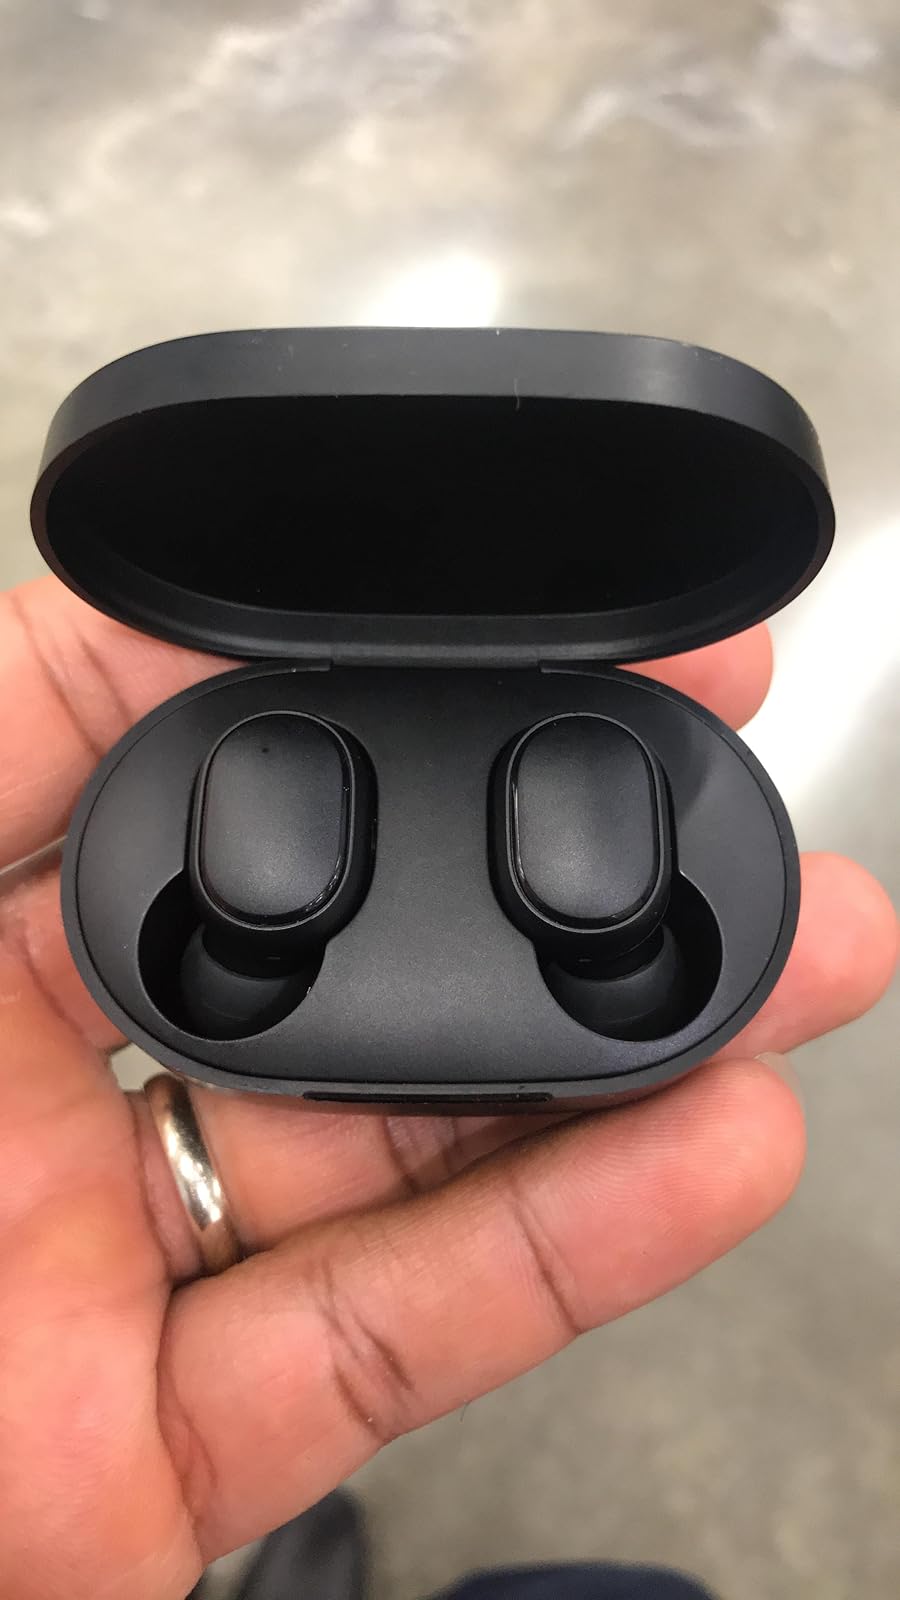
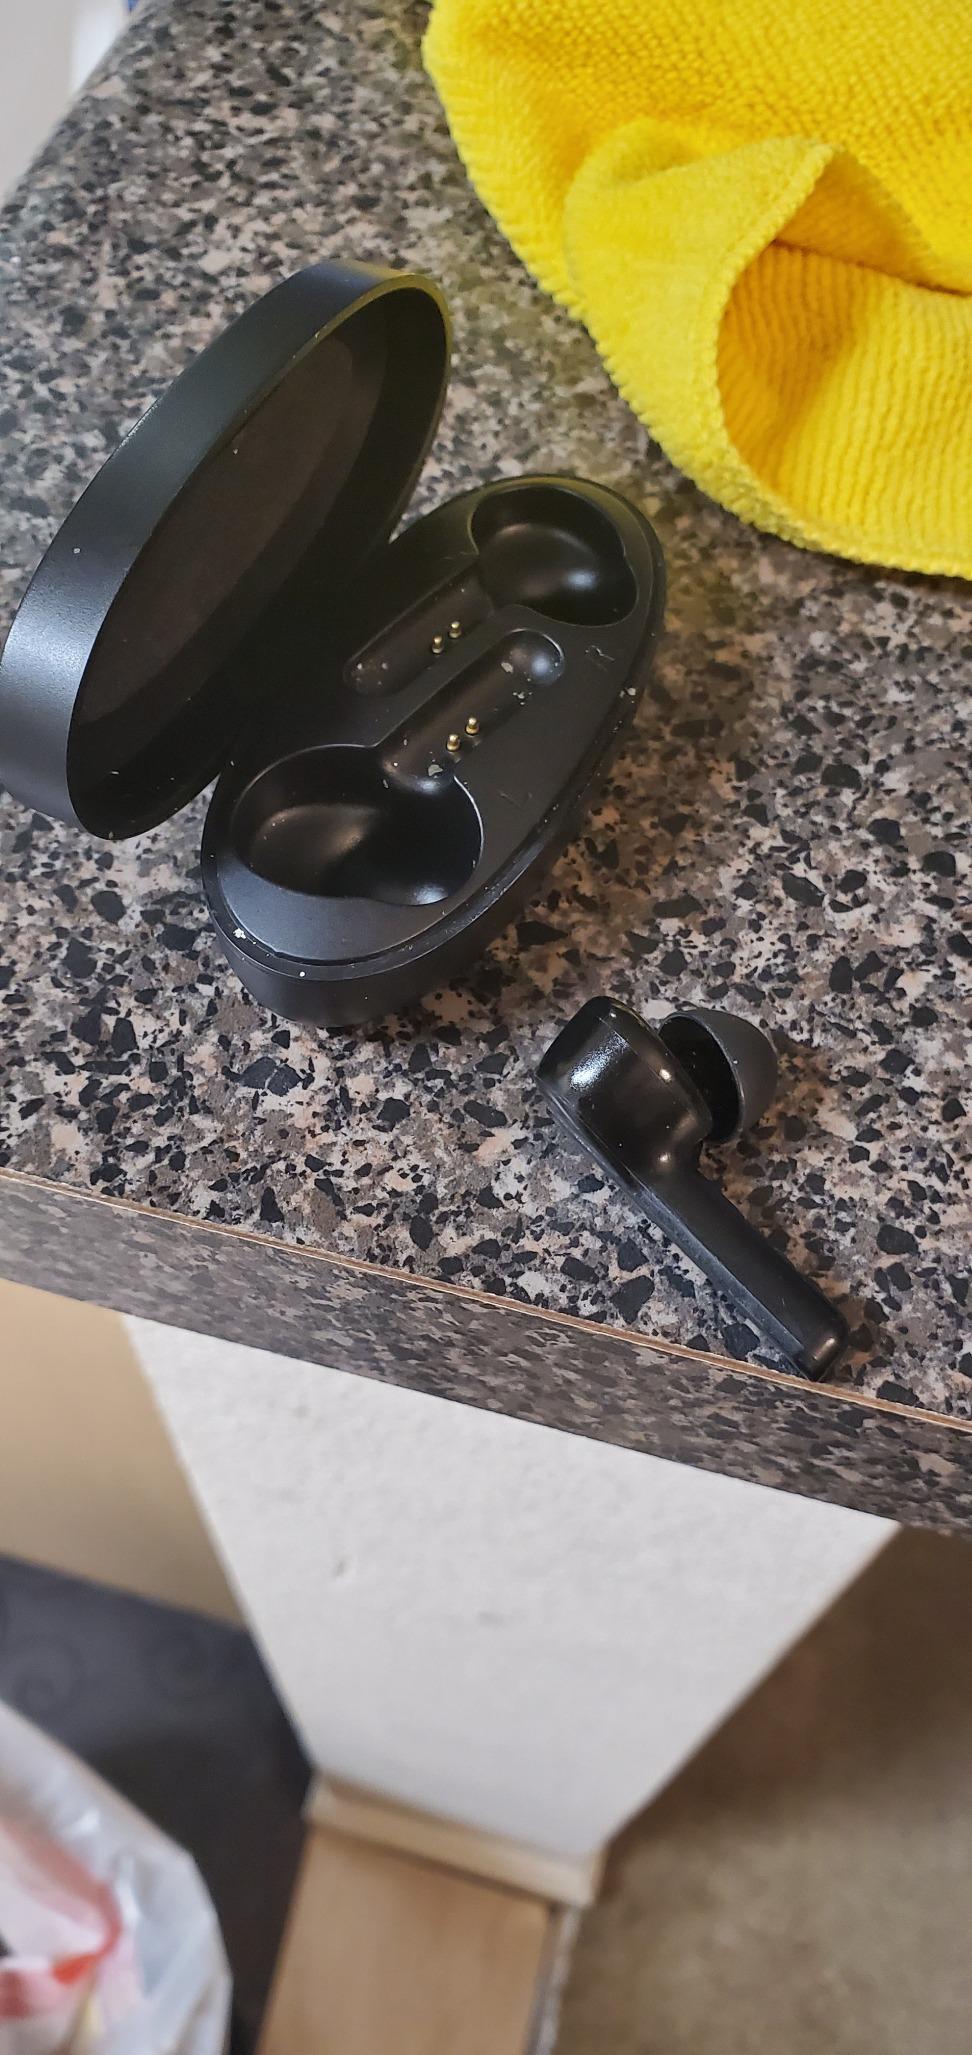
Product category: earbuds
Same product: no